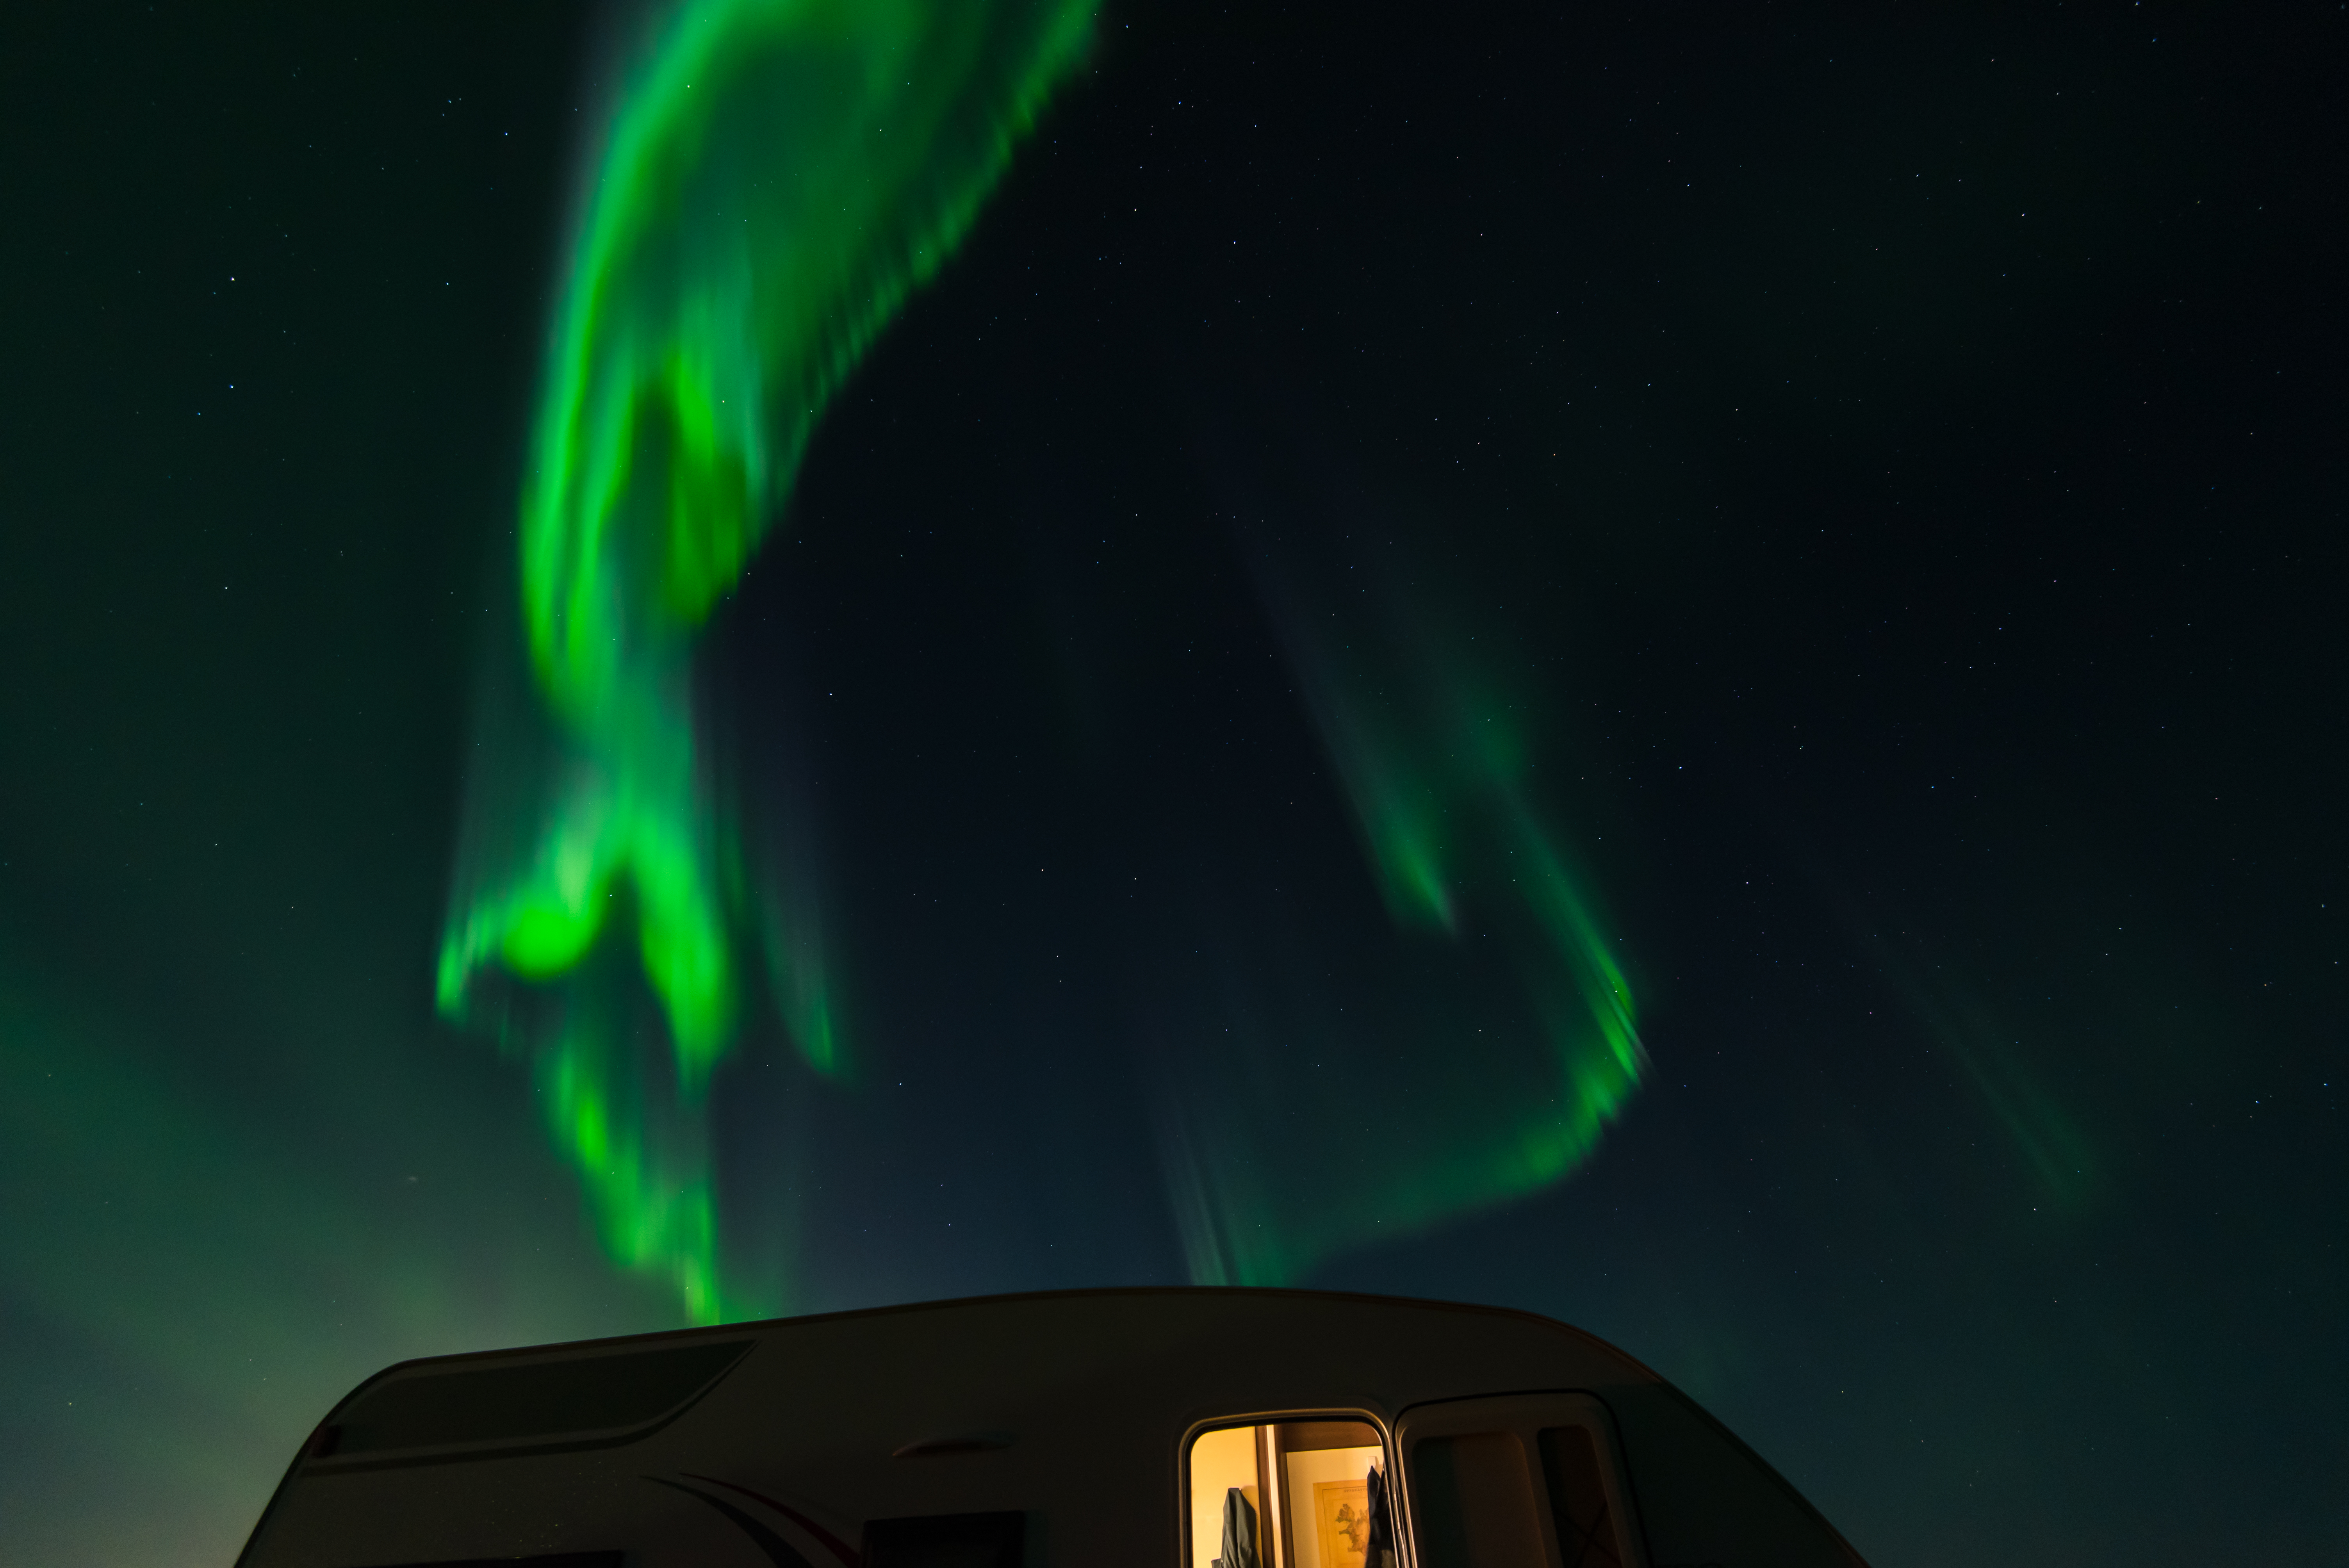
light, night, atmosphere, northern light, aurora, aurora boreali, caravan